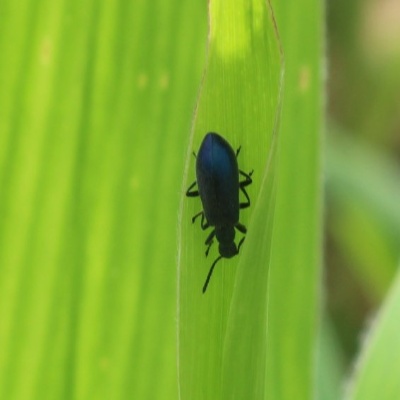
Crop: Maize
Condition: leaf beetle